Iwan Roberts

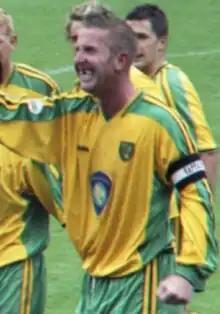
Roberts celebrating after scoring a goal for Norwich City in 2004

Iwan Wyn Roberts (born 26 June 1968) is a Welsh former professional footballer who played as a forward from 1986 to 2005 for a number of clubs and the Wales national team. His footballing career started at Watford as a trainee before signing his first professional contract with the club in 1986. He moved to Huddersfield Town in 1990 where he remained for three seasons before transferring to Leicester City. Roberts signed for Wolverhampton Wanderers after three further seasons, but stayed for a single campaign before transferring to Norwich City, where he spent seven years. He played international football for Wales and amassed fifteen caps between 1989 and 2001, without scoring.